Question: Where Is the man's neck tie?
Tambaya: Ina ɗamarar wuyan mutumin?
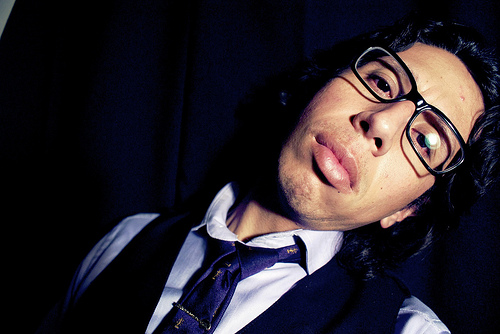
Answer: Around his neck.
Amsa: Kewaye a wuyan shi.